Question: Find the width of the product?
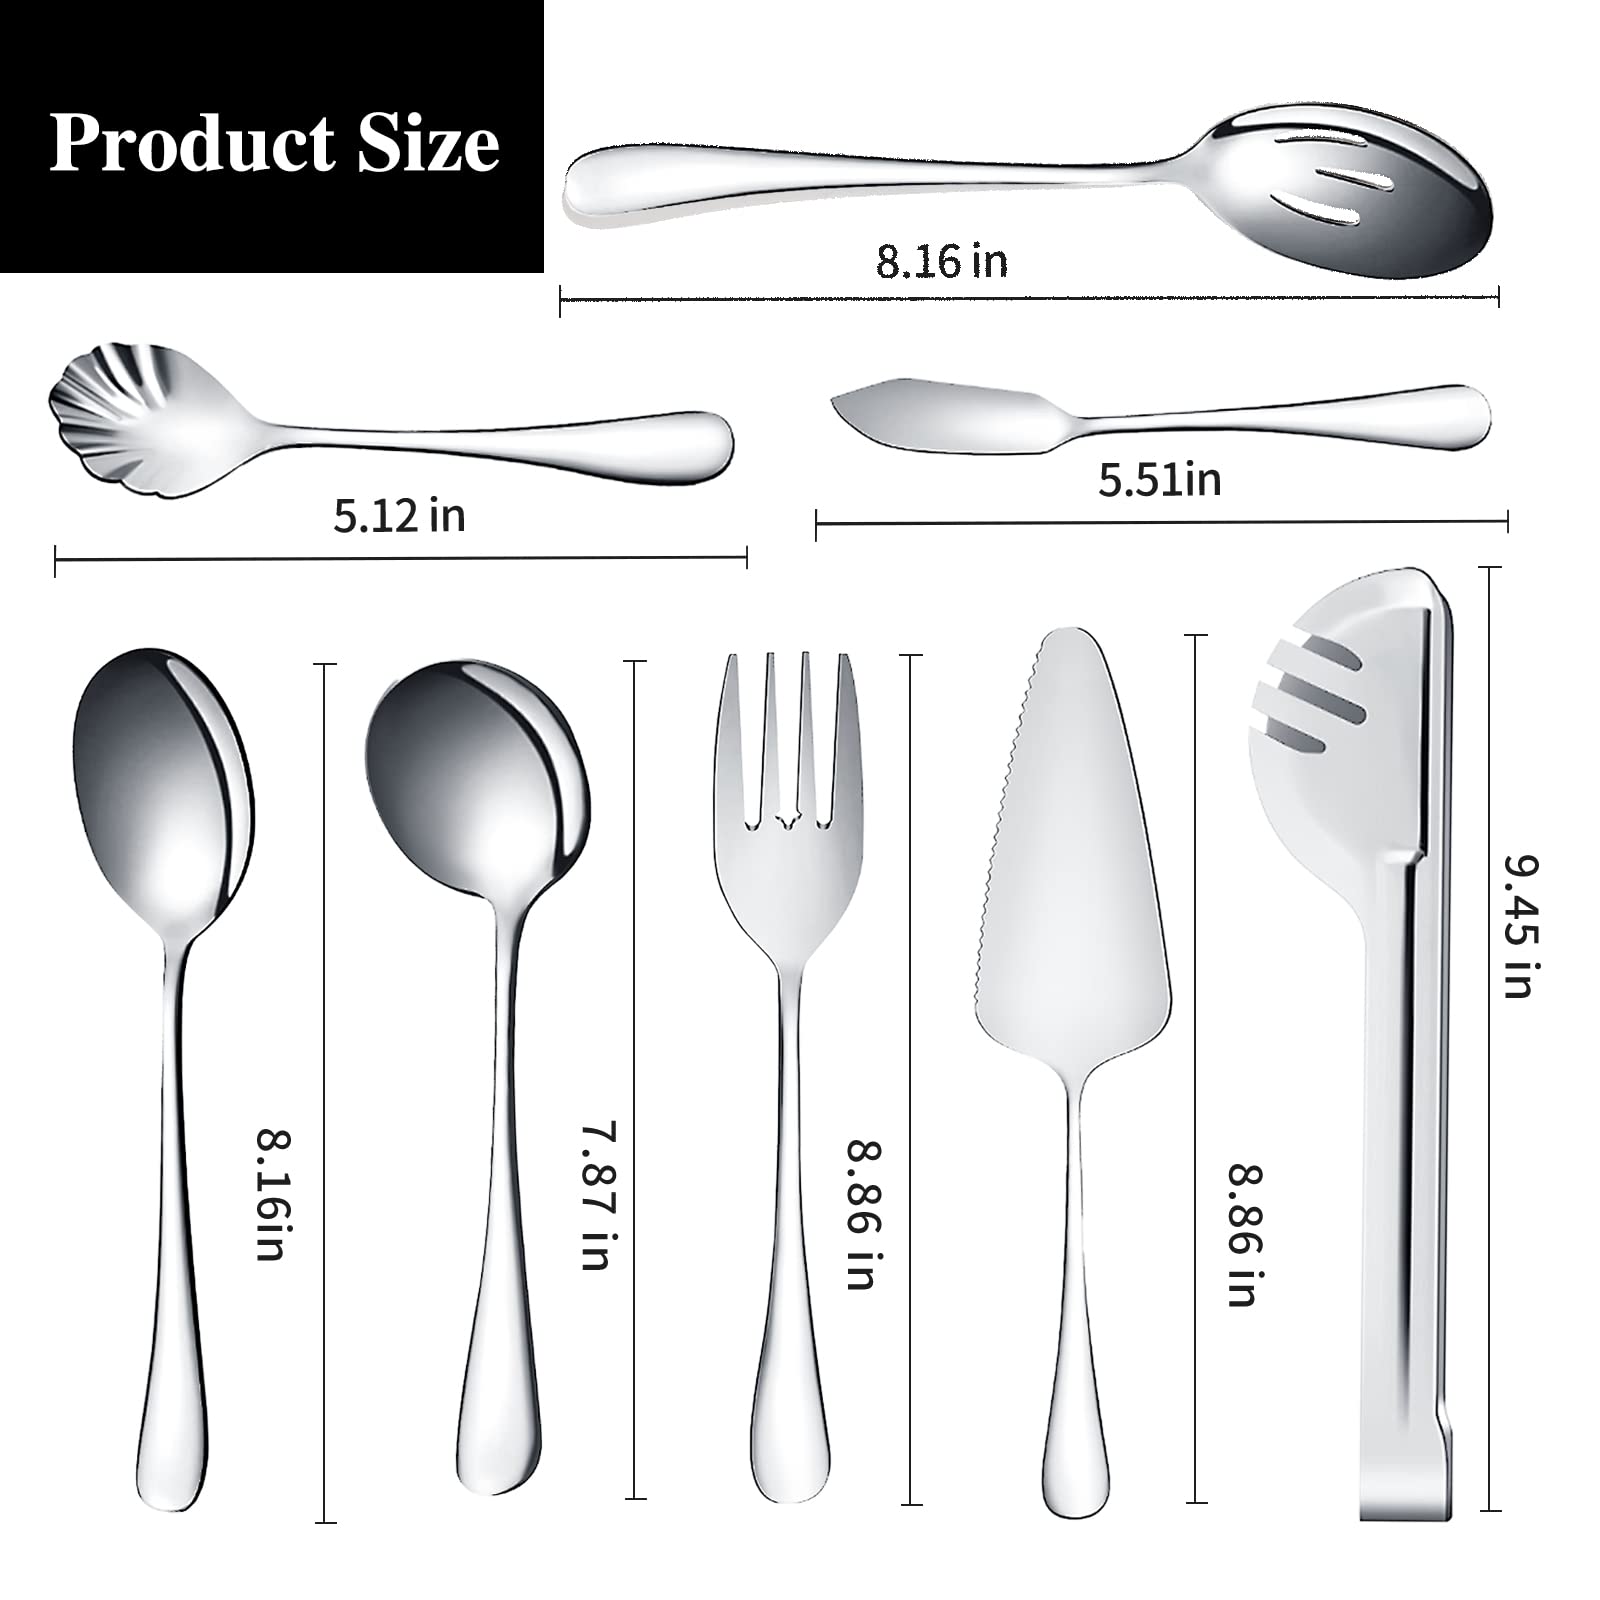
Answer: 5.12 inch